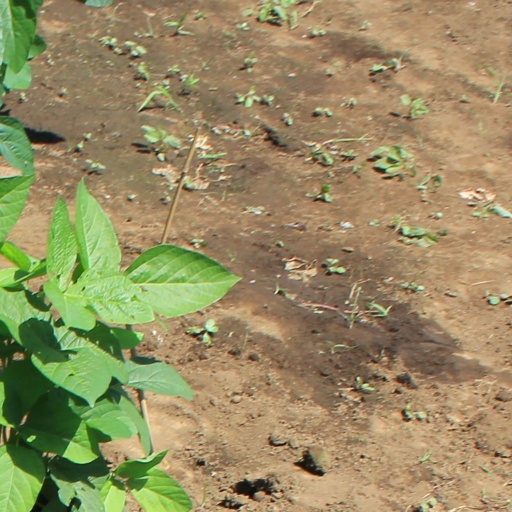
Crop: soybean